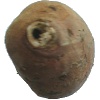
Label: Potato Sweet 1